Gotham City Gauntlet: Escape from Arkham Asylum

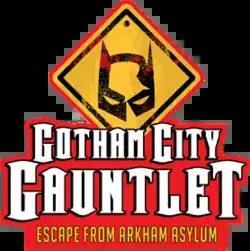

Gotham City Gauntlet: Escape from Arkham Asylum, formerly known as Road Runner Express, is a steel wild mouse roller coaster at Six Flags New England in Agawam, Massachusetts.